General de la Rey Regiment

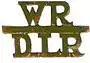
Badge worn by Wits-delaRey battalion after amalgamation.

The regiment was amalgamated with the Witwatersrand Rifles Regiment. After training in Egypt, the new unit, Wits-delaRey (WR/DLR) made a name for itself as one of the motorised infantry battalions of the 12th Motorised Brigade in the 6th South African Armoured Division in Italy in 1944–45.